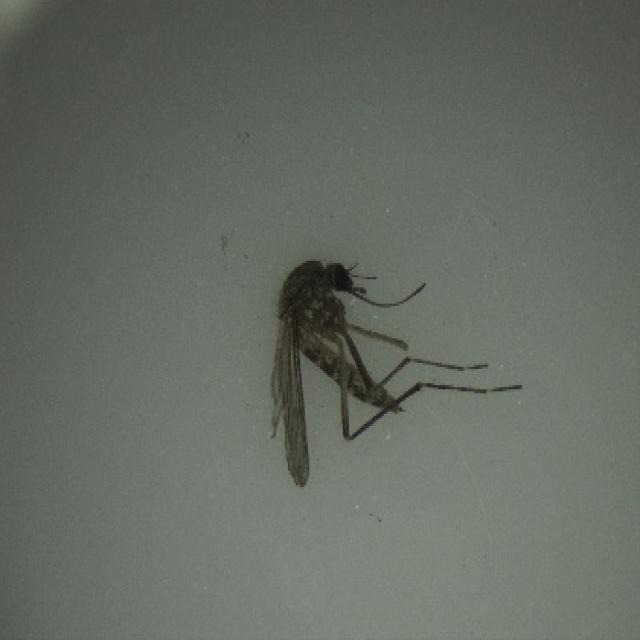
Species: aedes_vexans